NCBA Group

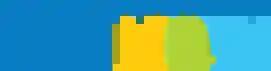
NIC Group logo prior to 2019 merger

In December 2018, NIC Group announced that it would be merging with Commercial Bank of Africa Group (CBA) creating Kenya's third-biggest bank. The merger involved the transfer of 100 percent of the shares of CBA Group by its shareholders to NIC Group in exchange for 53 percent of the newly formed group making the deal a reverse merger.